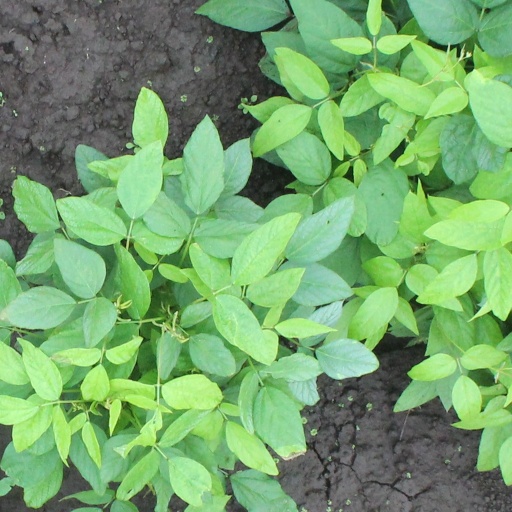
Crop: soybean